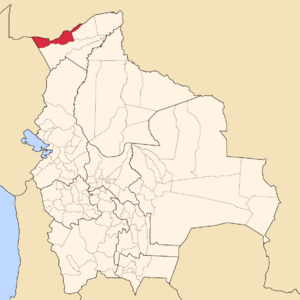
La province de Nicolás Suárez est une des cinq provinces du département de Pando, en Bolivie. Son chef-lieu est la ville de Cobija.